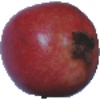
Label: pomegranate